Royal Canberra Hospital

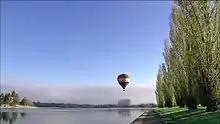
Lake Burley Griffin. Royal Canberra Hospital site to left.

The Rowing Club at RCH was coordinated by Ken Hopkinson, he managing to get RMOs and registrars on the mist-clad water at 6 am three mornings a week and organising related fundraising. Such activities, the view of Lake Burley Griffin, its tree-clad shores and islands on three sides, created a powerful sense of tranquility and goodwill in the atmosphere at RCH.